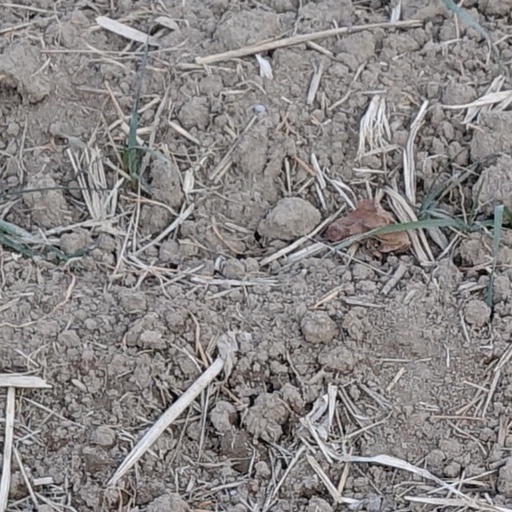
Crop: wheat